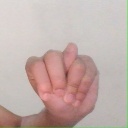
अक्षर: न